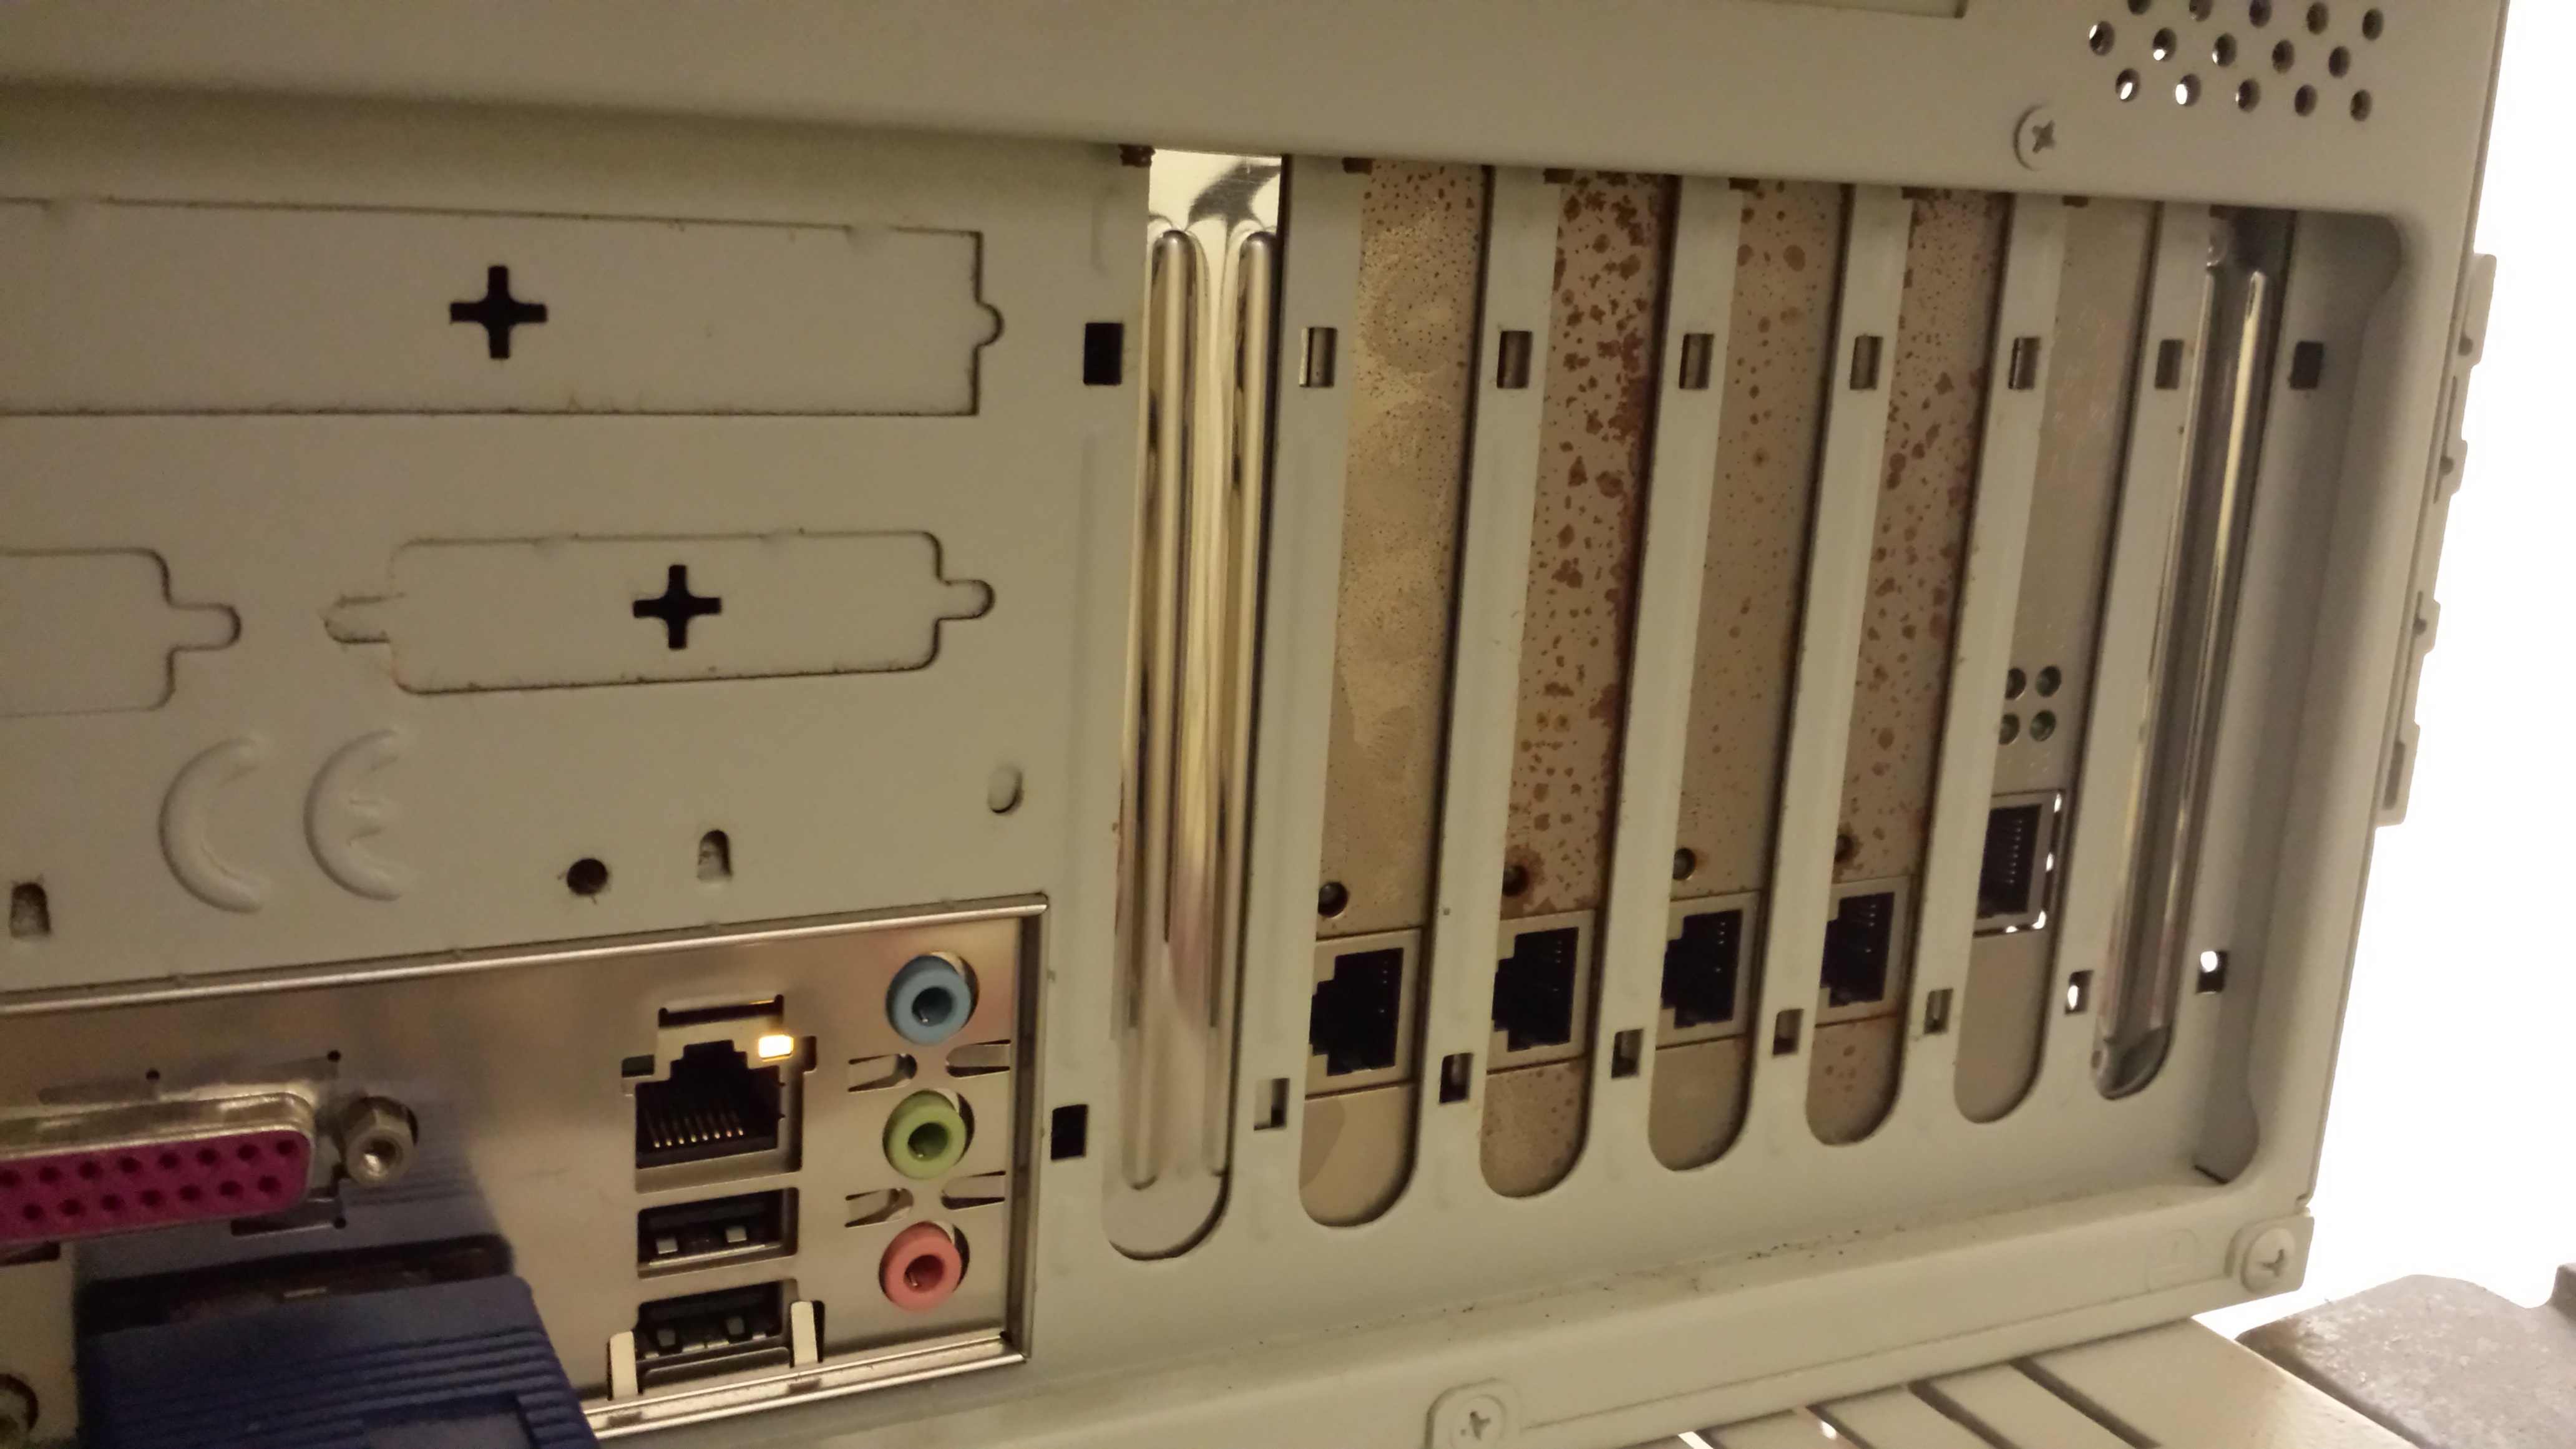
computer, technology, metal, furniture, room, product, electrical wiring, electronic device, rusty box